Persecution of Falun Gong

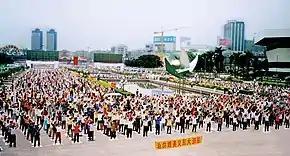
Morning Falun Dafa exercises in Guangzhou. The banner reads "Falun Dafa Free-Teaching Exercise Site". Falun Gong's popularity worried senior officials of the CCP.

Falun Gong, also known as Falun Dafa, is a new religious movement that combines meditation, qigong energy exercises, and moral guidance rooted in Buddhist and Taoist traditions. Falun Gong is based around the teachings of its founder and leader: China-born Li Hongzhi. According to "NBC News", to his followers, Li is "a God-like figure who can levitate, walk through walls and see into the future. His ultra-conservative and controversial teachings include a rejection of modern science, art and medicine, and a denunciation of homosexuality, feminism and general worldliness." Hongzhi instructs his followers to not talk about "Falun Gong's inner teachings" when talking to outsiders, contradictory to his teachings about "Truthfulness".